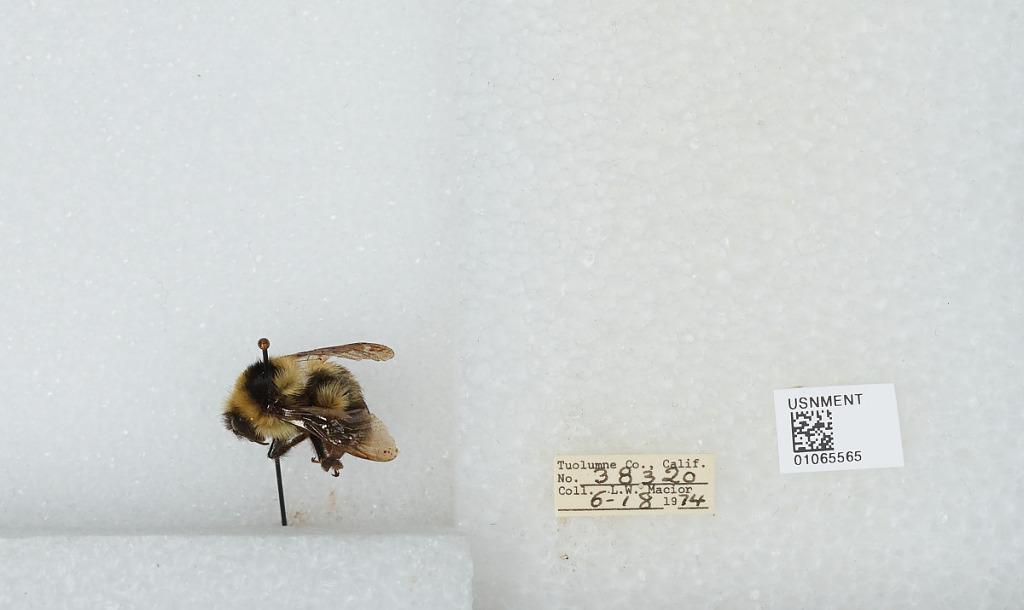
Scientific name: Bombus bifarius nearcticus
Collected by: L. Macior
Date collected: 1974-6-18
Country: United States
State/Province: California
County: Tuolumne
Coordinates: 38.02, -119.94